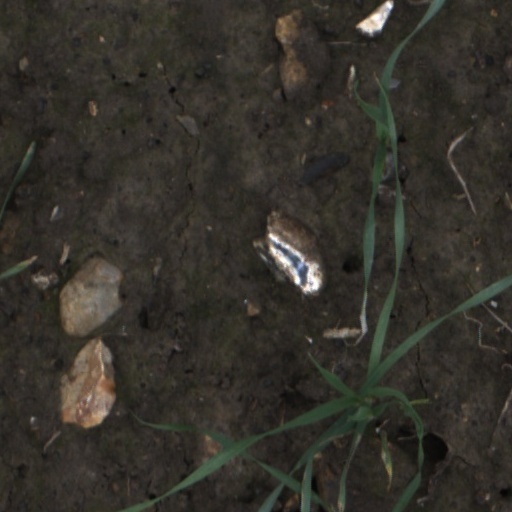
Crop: wheat